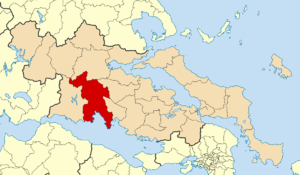
La Grèce est organisée depuis le 1ᵉʳ janvier 2011 en 13 régions et 325 dèmes.
Le dème de Delphes est un dème de la périphérie de Grèce-Centrale, ayant pour capitale Amphissa et pour « capitale historique » le village moderne de Delphes.